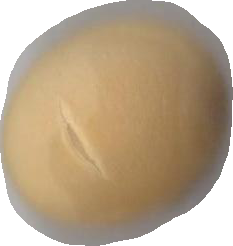
Variety: Grobogan